Siege of Osaka

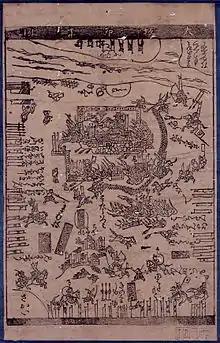
One of the oldest "kawaraban" newsprints sold during the Edo period, depicting the fall of Osaka Castle

Hideyori's son Toyotomi Kunimatsu, aged eight, was captured by the Tokugawa forces and beheaded in Kyoto. According to legend, before his beheading, little Kunimatsu bravely blamed Ieyasu for his betrayal and brutality against the Toyotomi clan. Nāhime, daughter of Hideyori, was not sentenced to death. Ohatsu and Senhime were able to save Nāhime's life and adopted her; she later became a nun at Kamakura's Tōkei-ji. Hideyoshi's grave, along with Kyoto's Toyokuni Shrine, were destroyed subsequently during the Tokugawa shogunate. Chōsokabe Morichika was beheaded on May 11. There are also records of pillaging and mass rapes by Tokugawa forces at the closing of the siege.